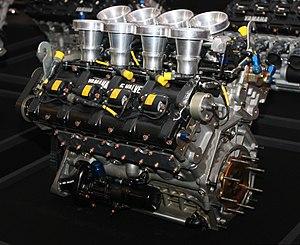
Yamaha Motor Company est une société d'ingénierie automobile filiale de Yamaha Corporation qui a développé des moteurs de compétition destinés à la Formule 1. De 1982 à 1997, la société a été dirigée par John Judd, qui possédait déjà sa propre officine de conception de moteurs. De fait, à partir du moment où Yamaha a décidé de s'investir sous son nom propre en F1, les moteurs conçus par Judd étaient soit baptisés Judd, soit badgés Yamaha.
La Zakspeed 891 est une monoplace de Formule 1 engagée par l'écurie allemande Zakspeed dans le cadre du championnat du monde de Formule 1 1989. Elle est pilotée par l'Allemand Bernd Schneider, qui effectue sa deuxième saison chez Zakspeed, et le Japonais Aguri Suzuki, en provenance de l'écurie Larrousse. Elle est mue par un moteur V8 Yamaha.